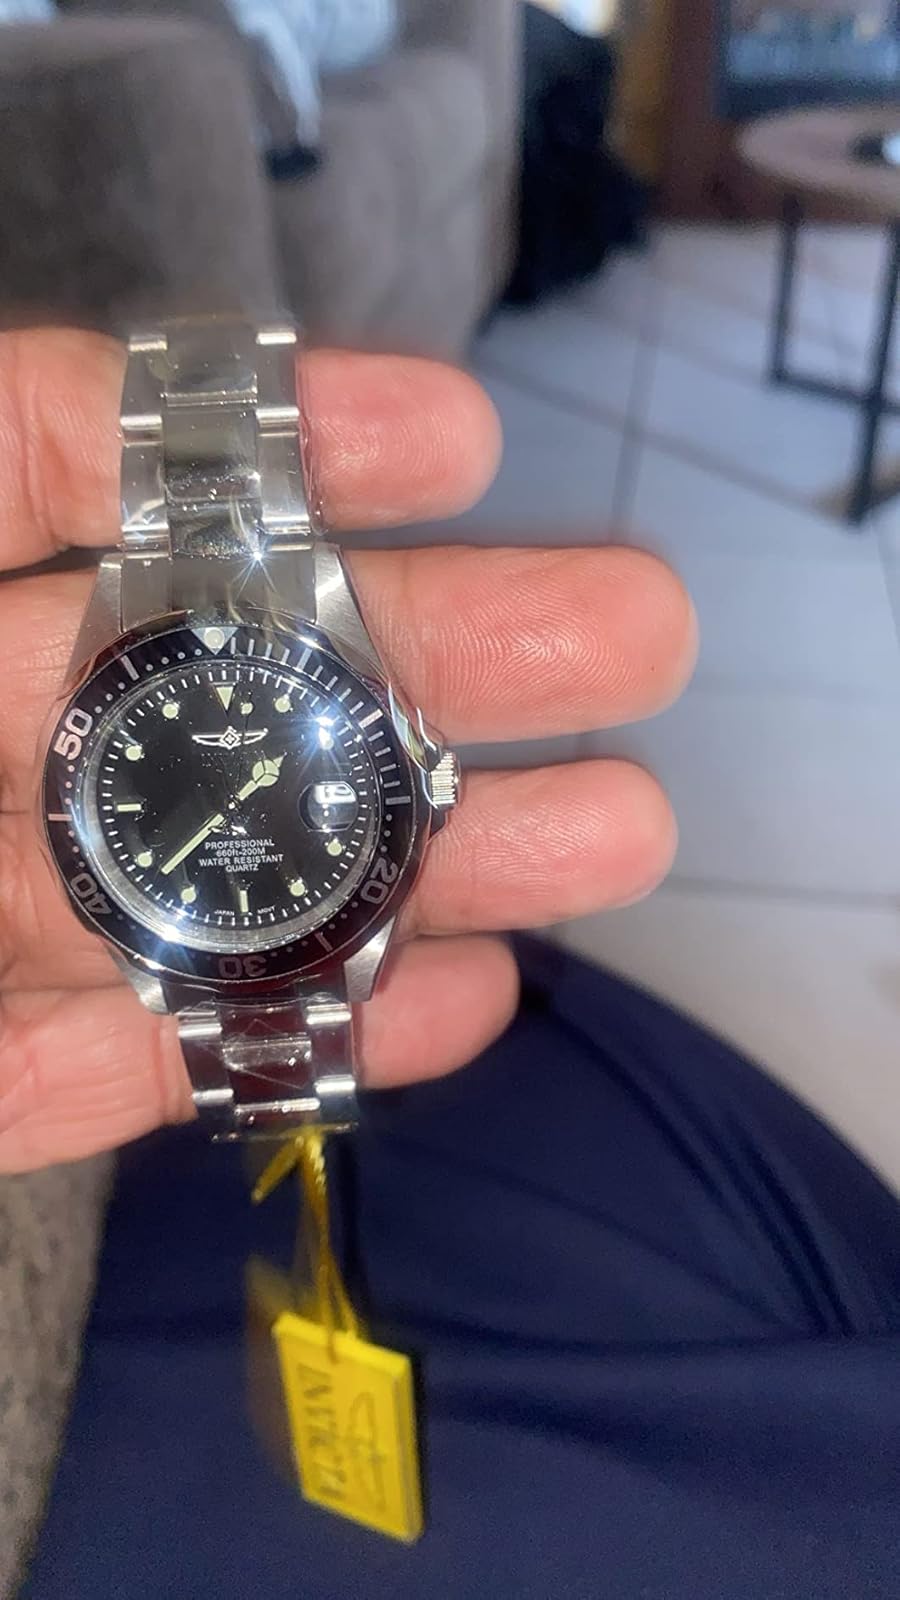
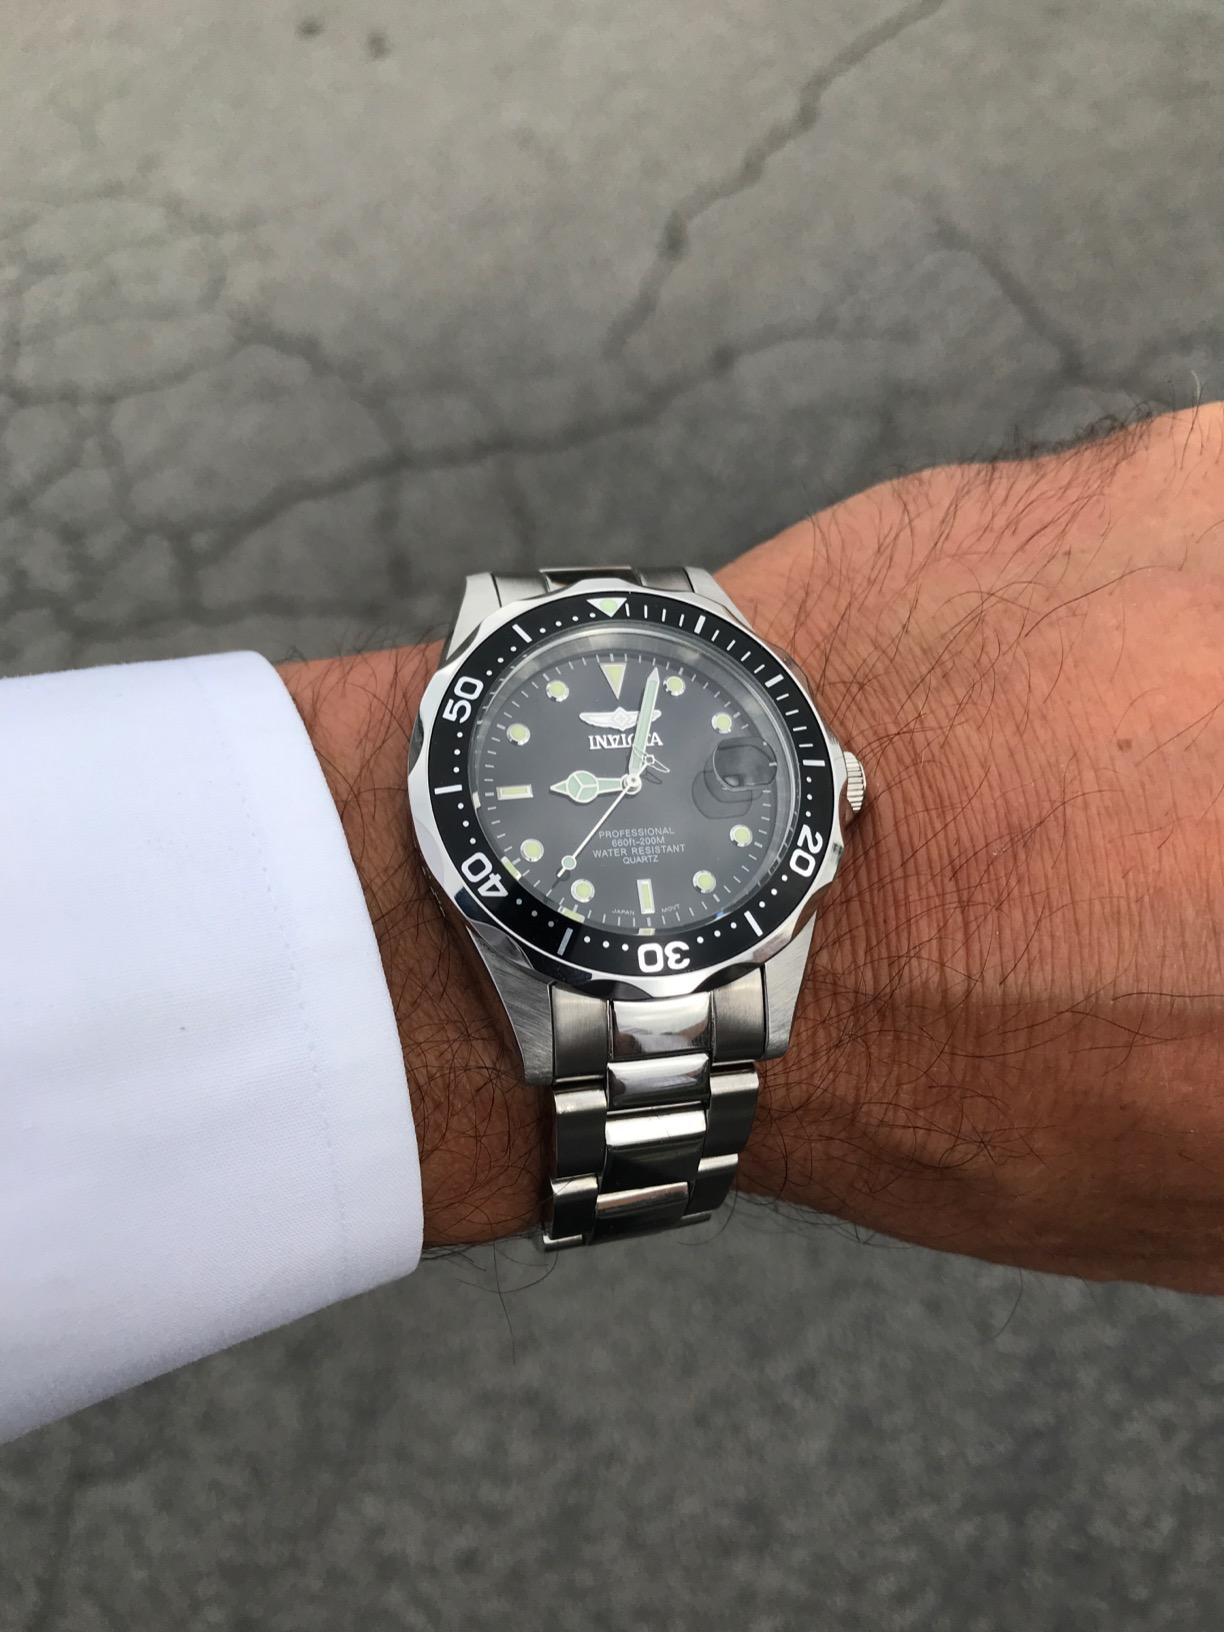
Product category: accessories_watch
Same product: yes